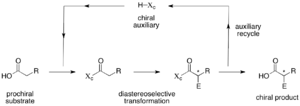
Un auxiliaire chiral est un composé chimique temporairement incorporé dans une synthèse organique afin de contrôler le résultat stéréochimique de cette dernière. Le premier à les utiliser fut le chimiste américain Elias James Corey en 1978.